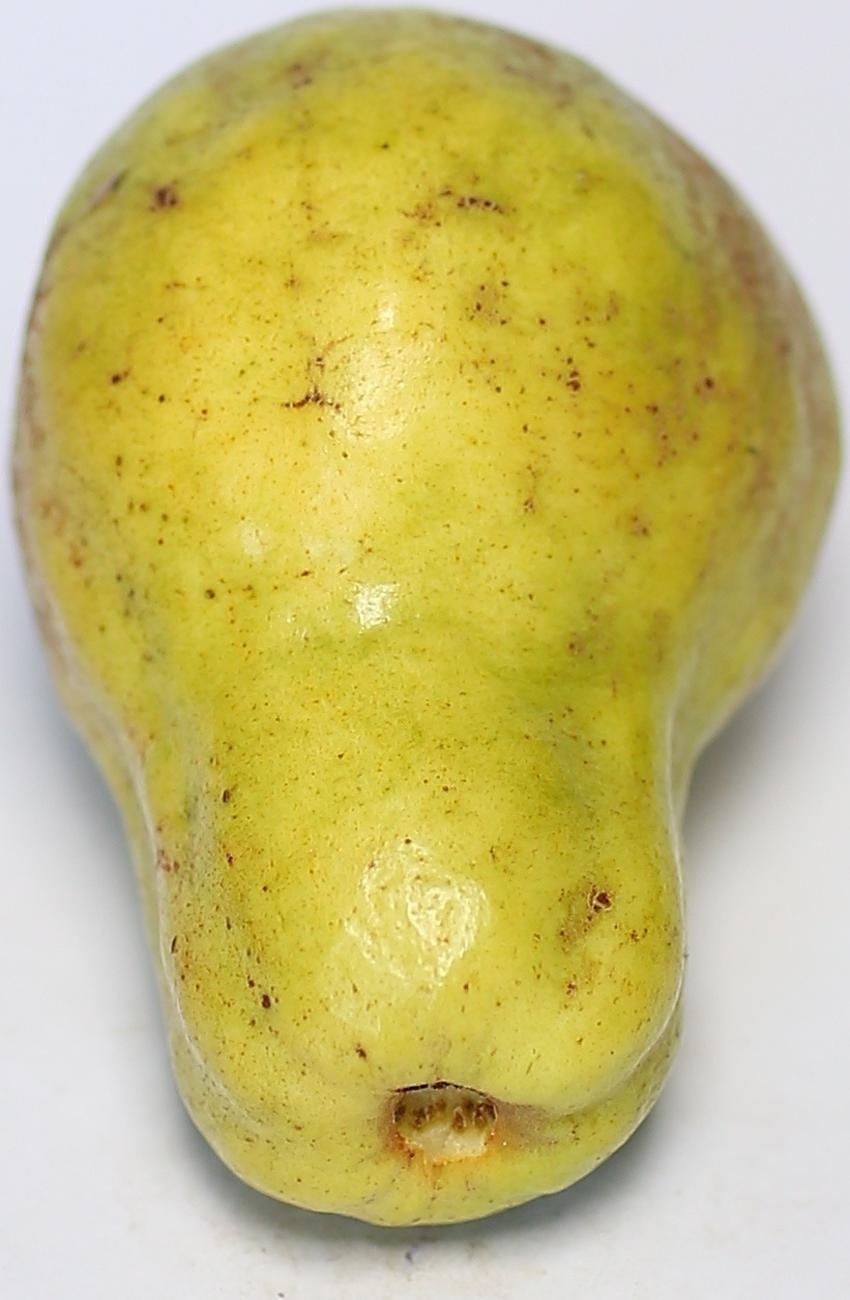
Maturity: ripe
Variety: local-sindhi